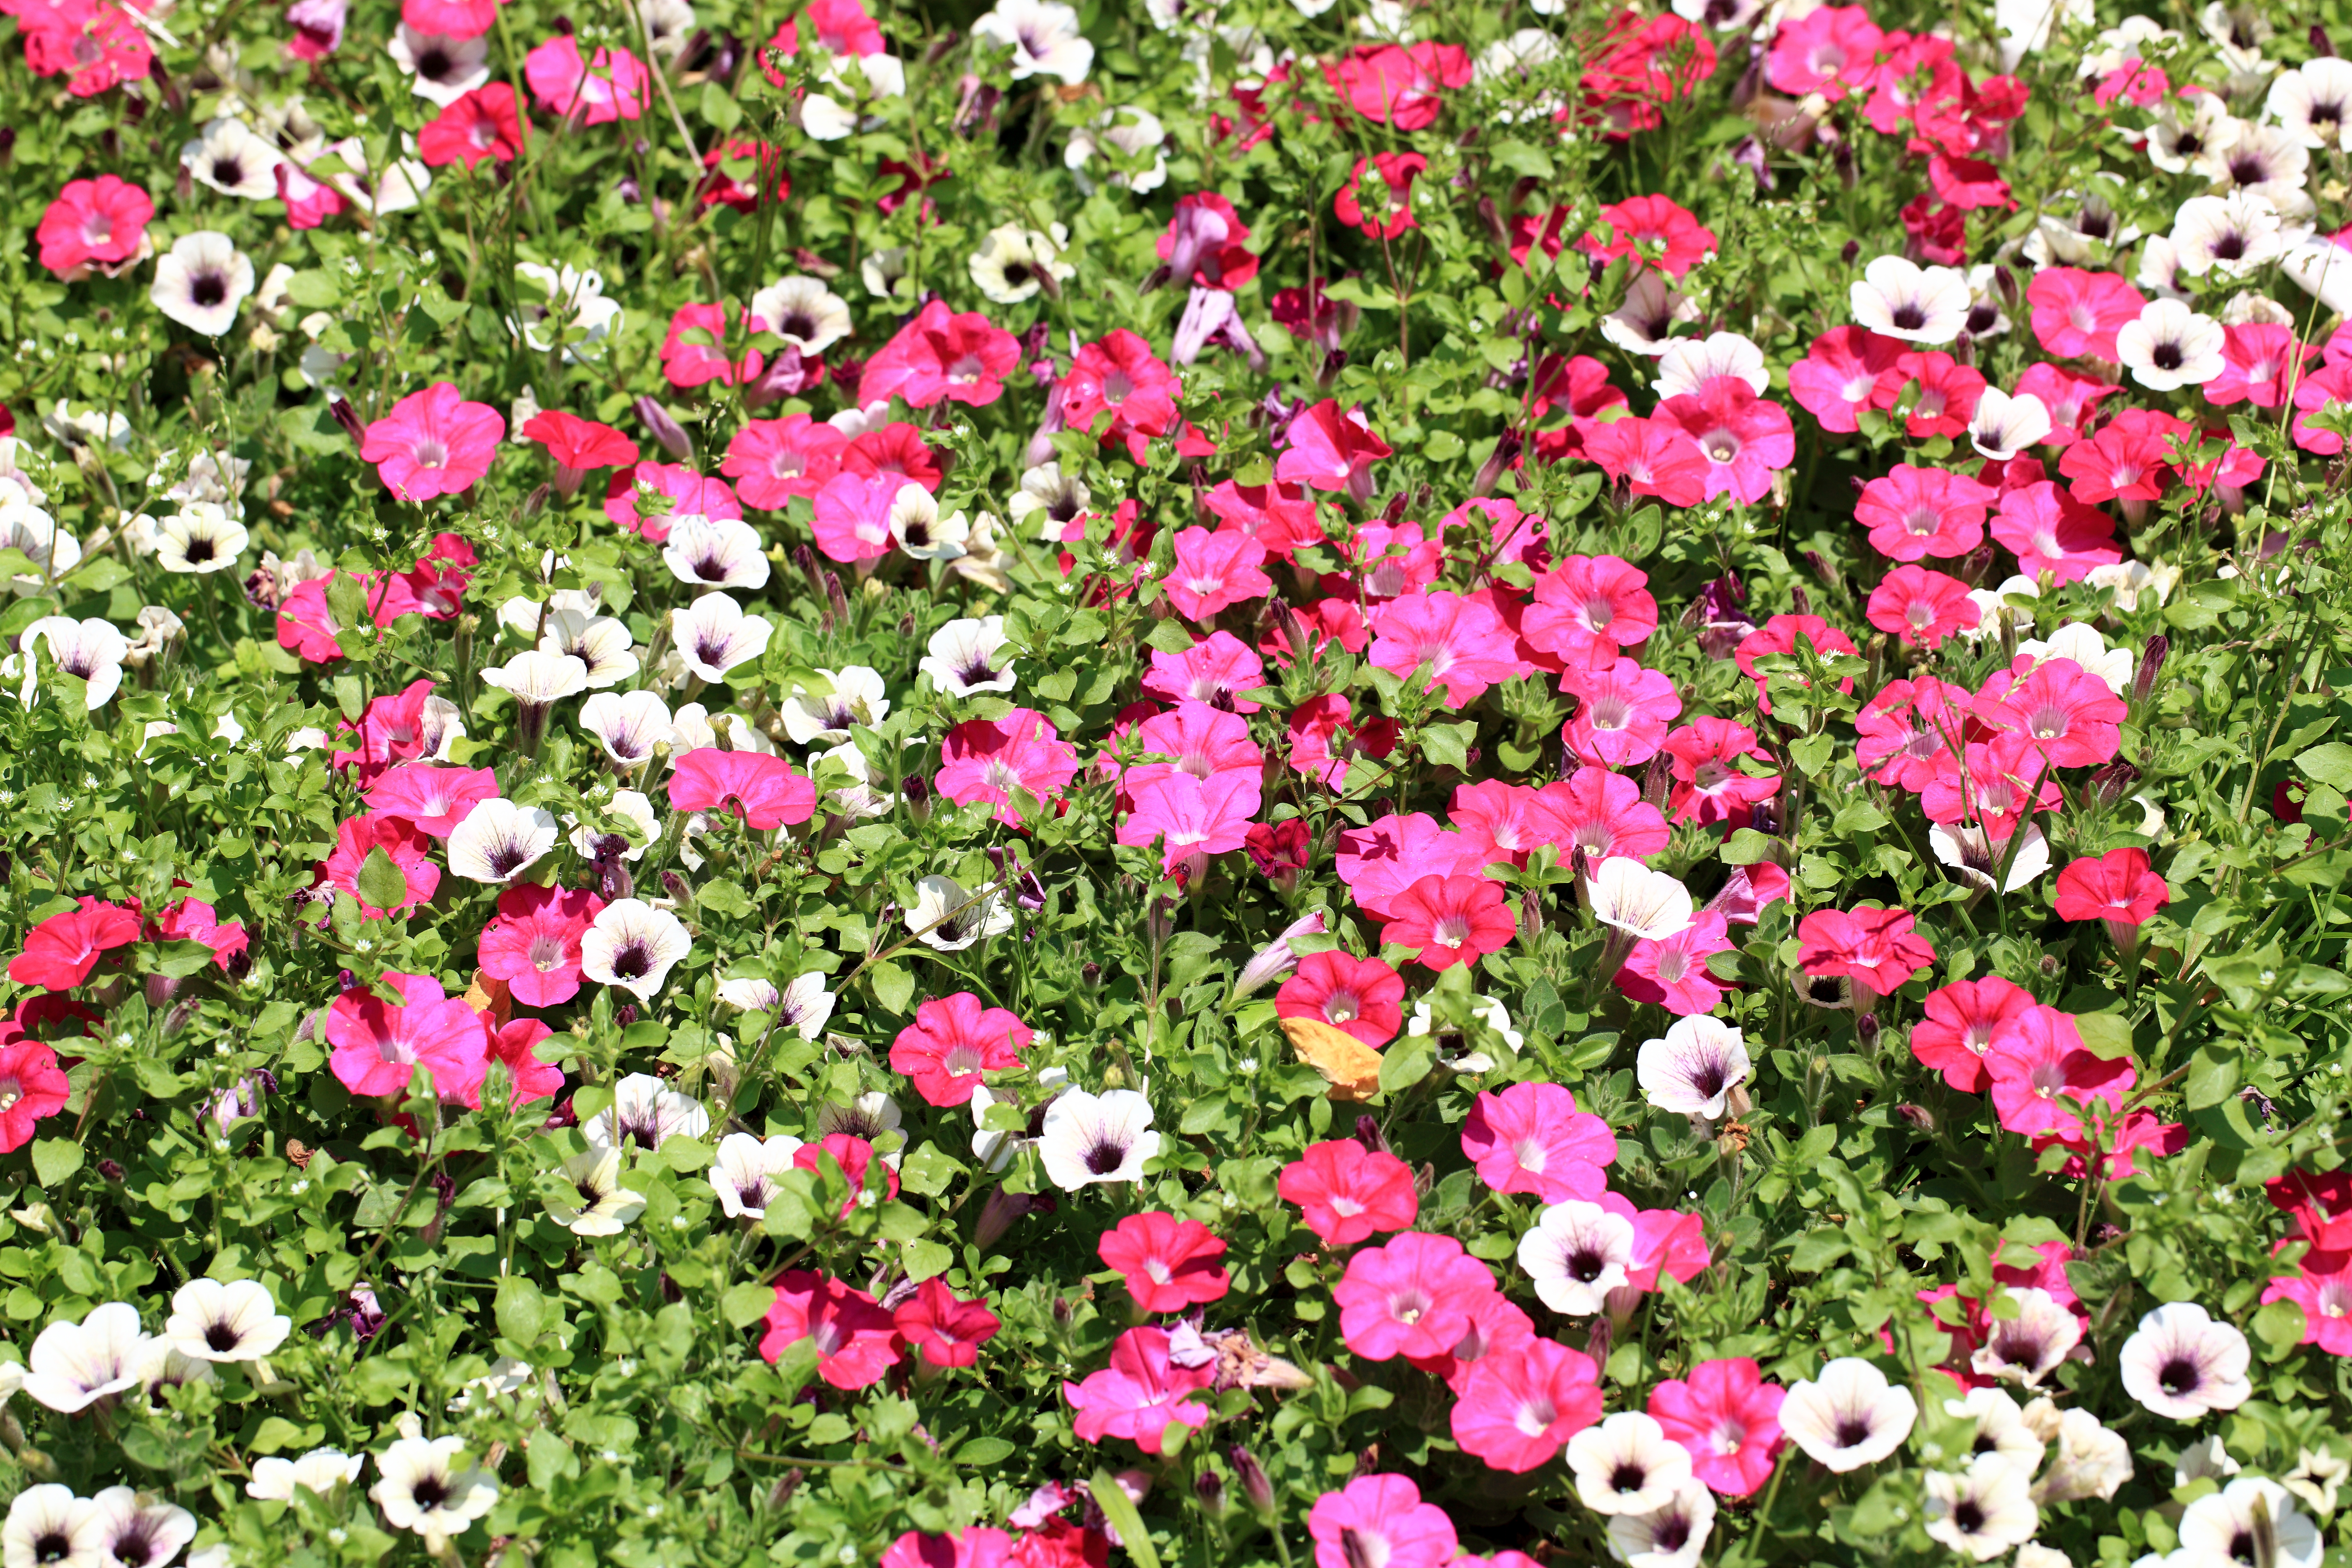
blossom, plant, flower, petal, pattern, high, background, wallpaper, 5d, hires, markii, hi, res, resolution, dianthus, flowering plant, daisy family, annual plant, land plant, garden cosmos, pink family